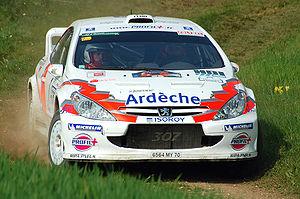
Le rallye terre de l'Auxerrois est un rallye automobile sur terre se disputant dans l'Yonne, autour de la ville d'Auxerre sur des chemins de terre.
Jean-Marie Cuoq est un pilote de rallye français, né le 21 septembre 1968 à Borée.